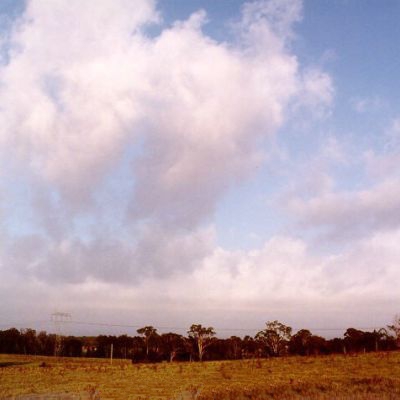
Cloud type: Stratocumulus (Sc)